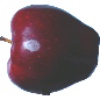
Label: Apple Red Delicious 1